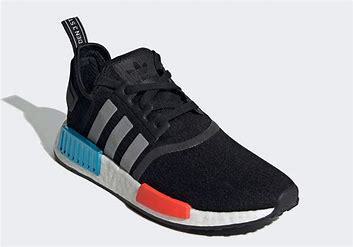
Brand: Adidas
Model: NMD Sale